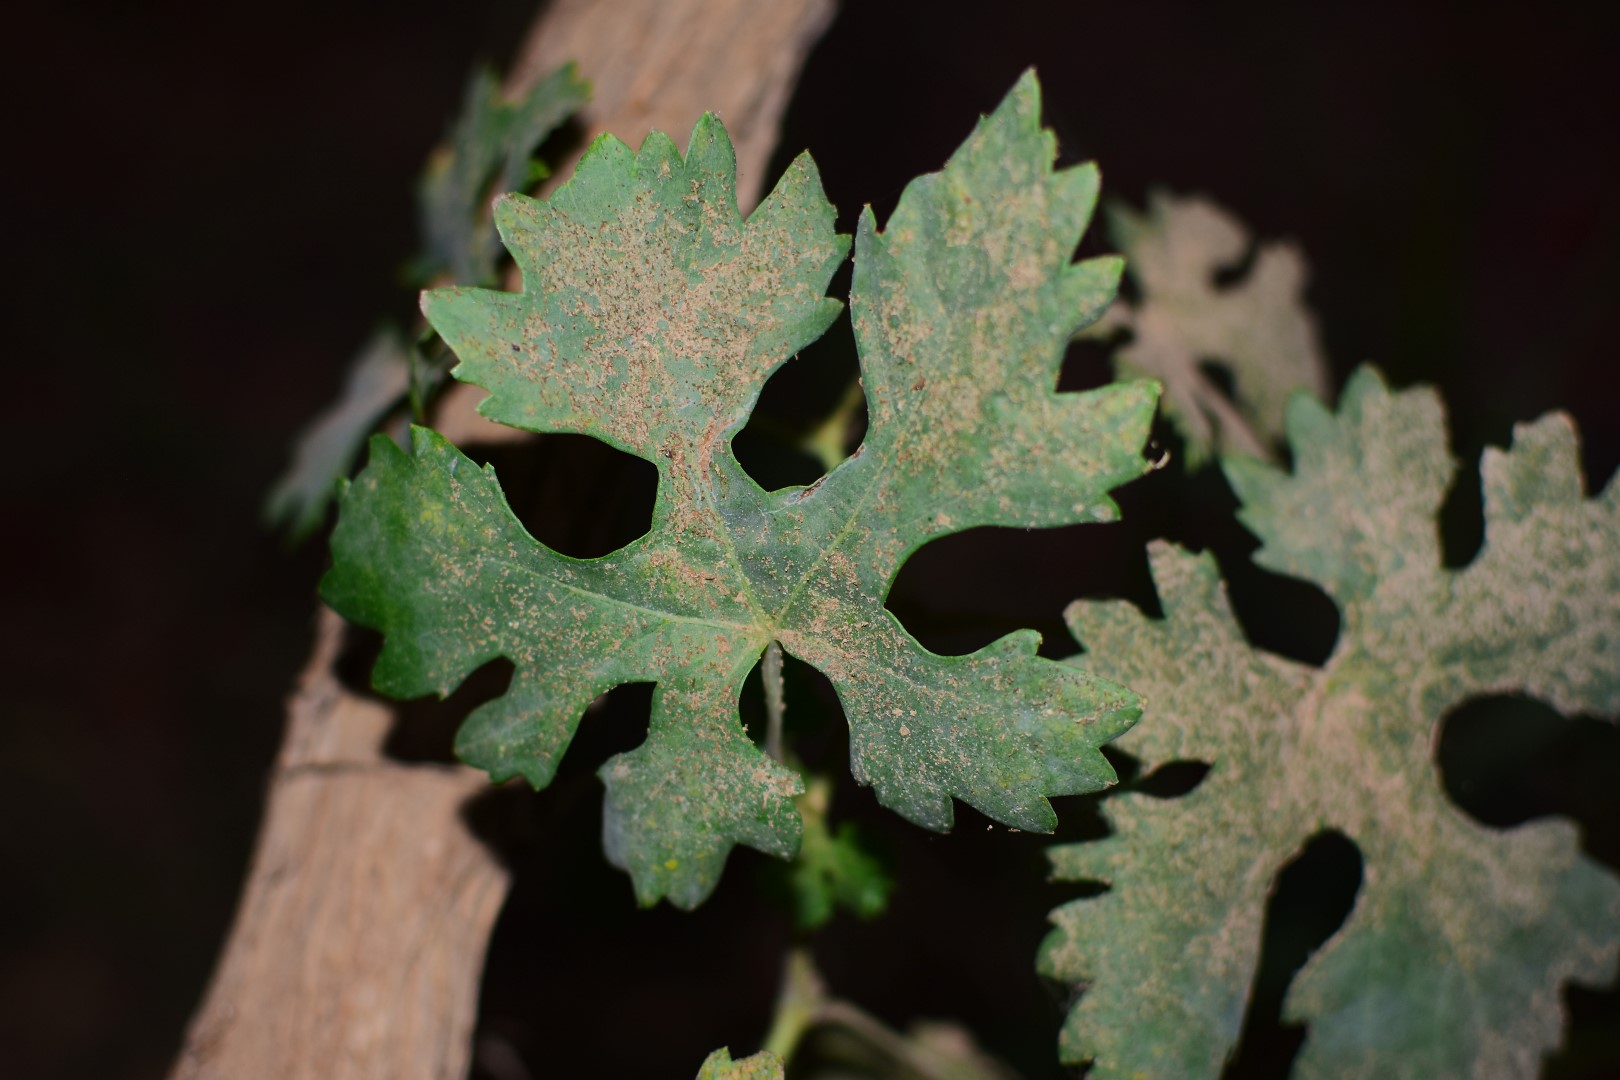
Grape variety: Aswud Balad